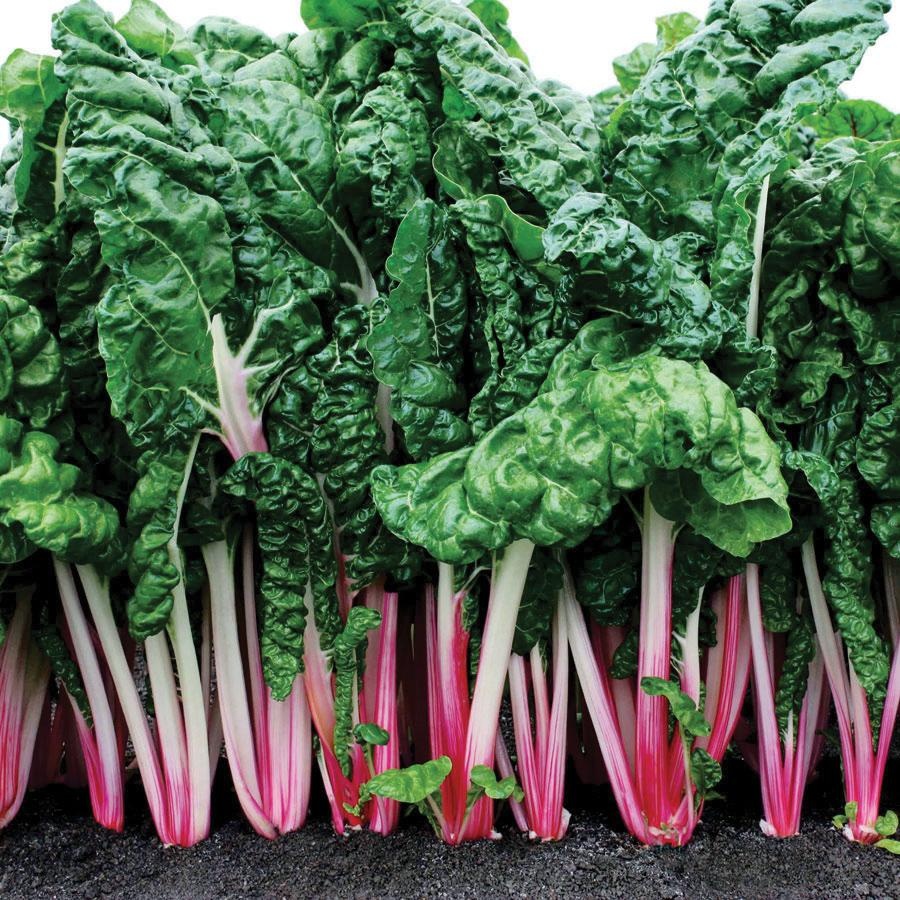
Pink Swiss Chard
Brand: MIgardener
Category: Food, Beverages & Tobacco > Food Items > Fruits & Vegetables > Fresh & Frozen Vegetables > Greens > Chard